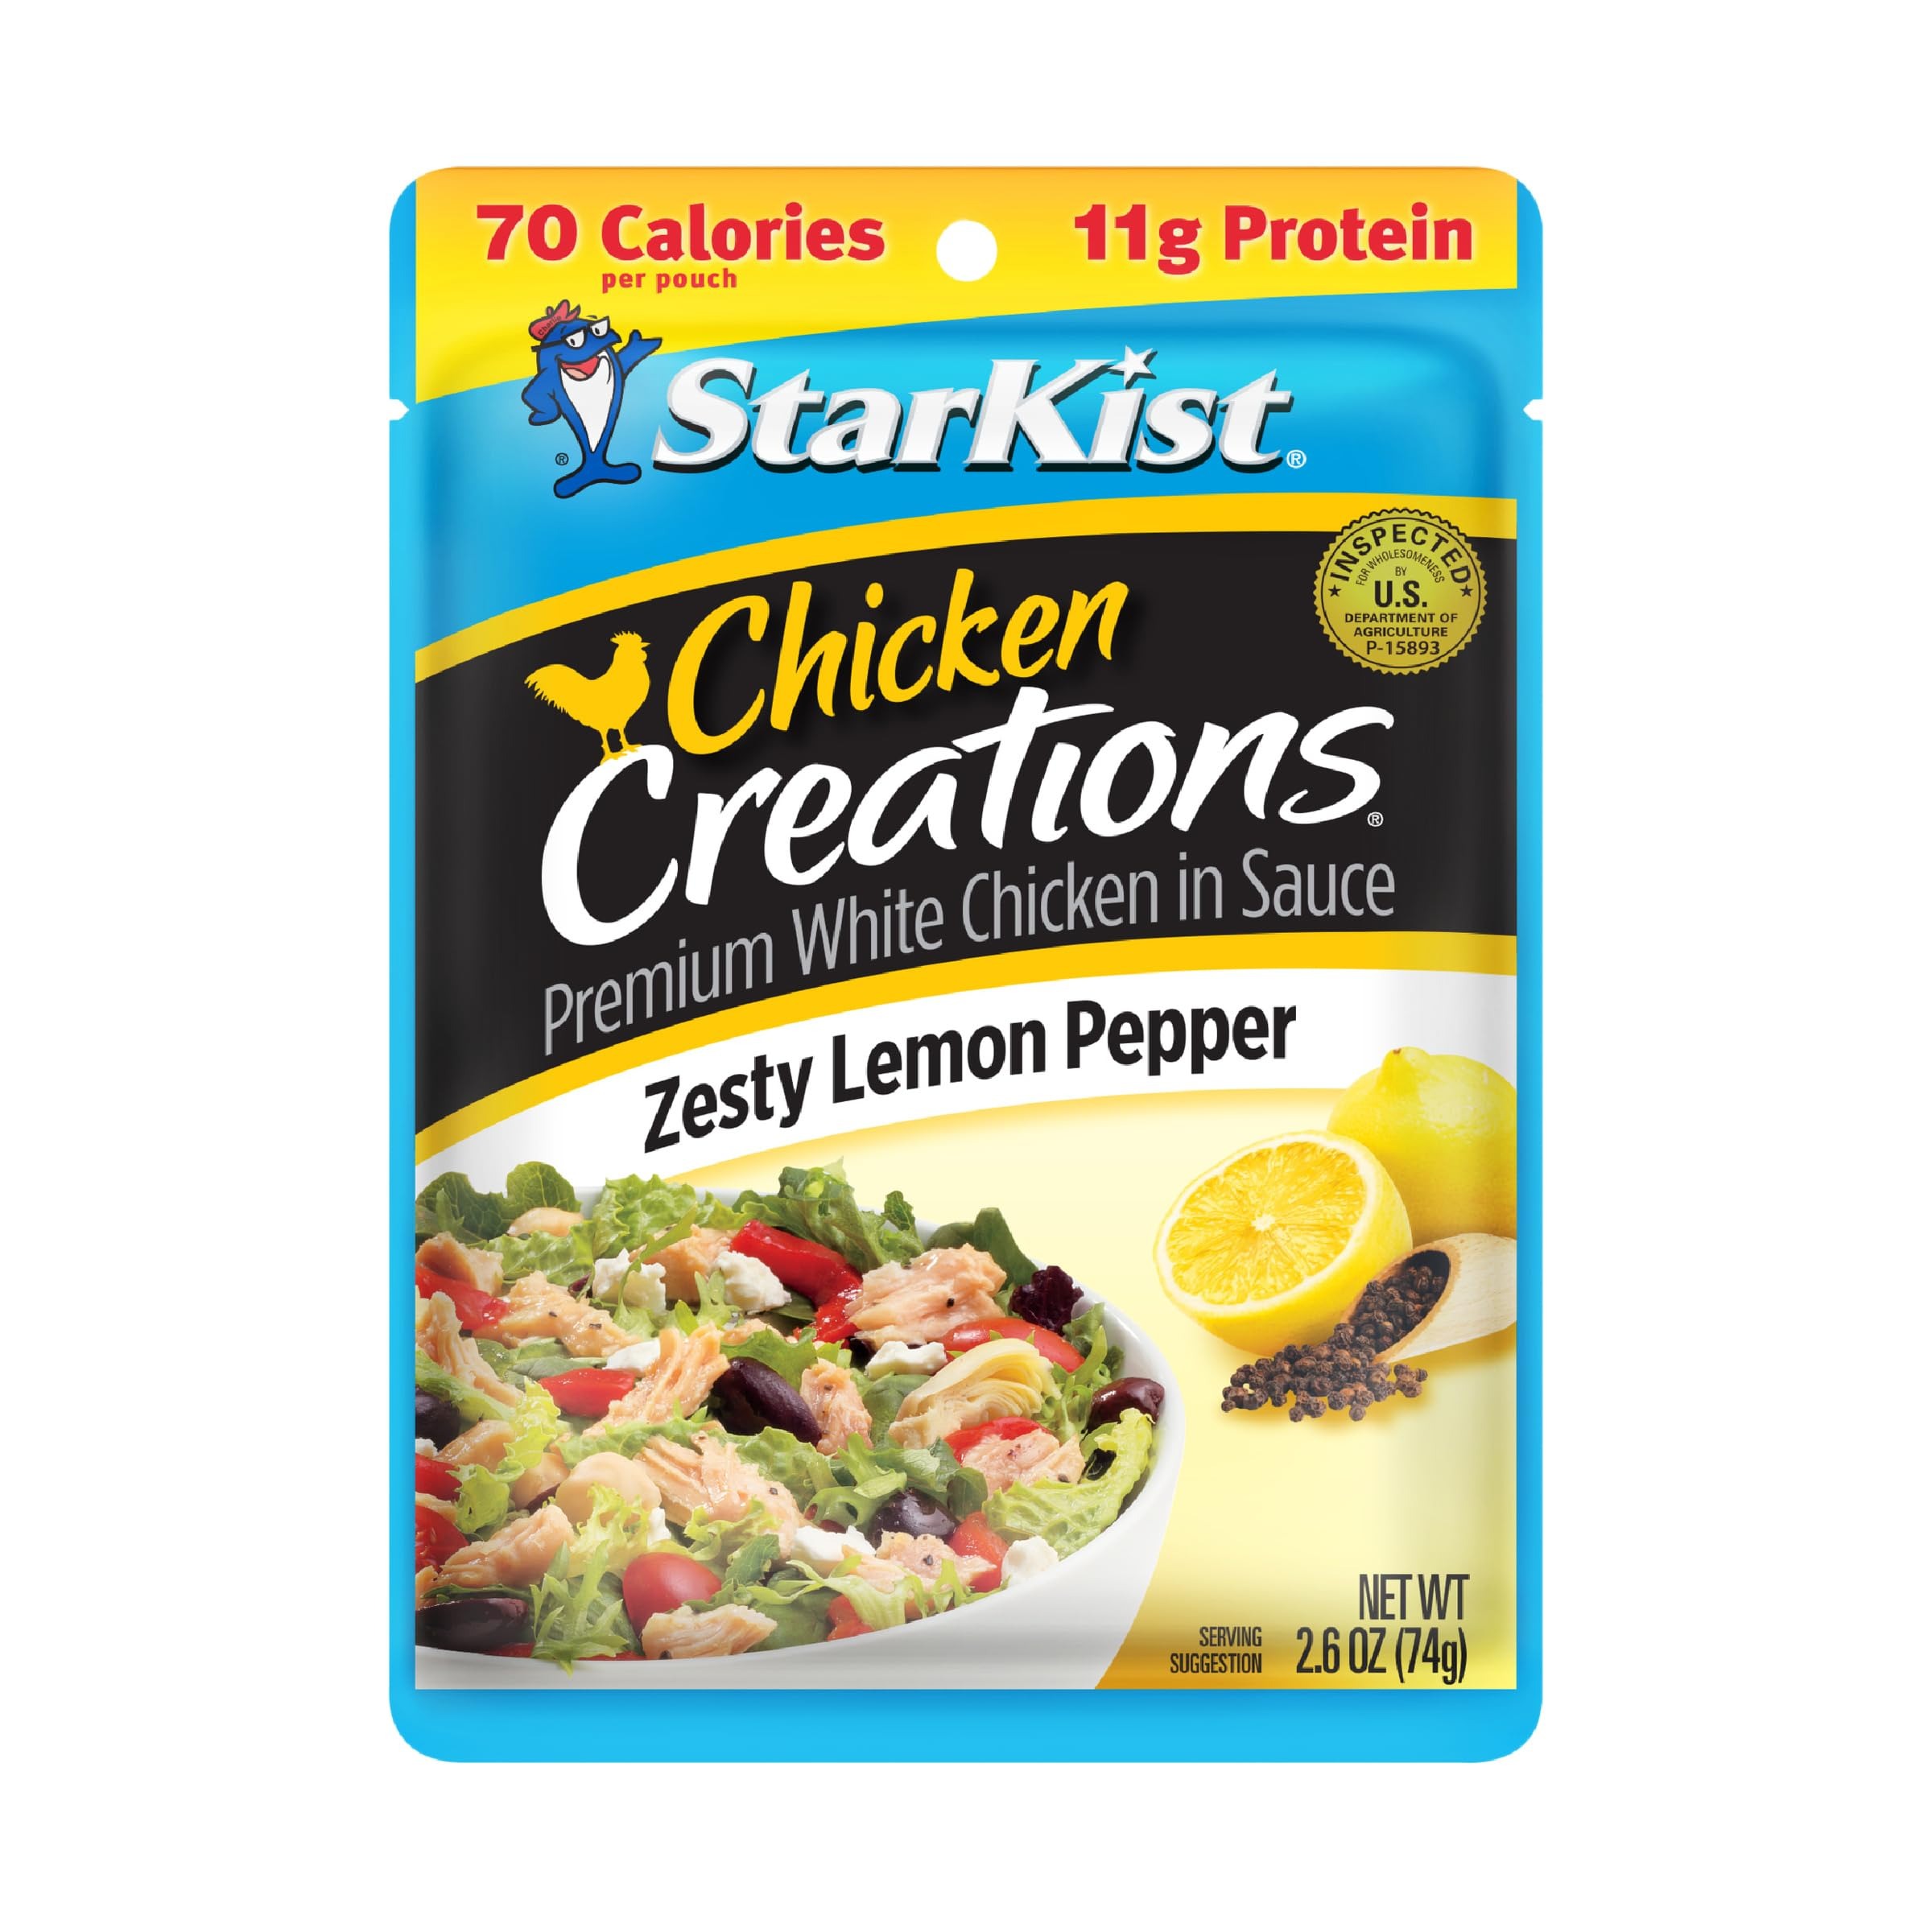
Item Name: StarKist Chicken Creation Zesty Lemon Pepper, Single Serve Pouch, 2.6 oz
Bullet Point 1: Delicious Flavor: “Zesty” means energetic, active or full of zest. And our flavorful Starkist Zesty Lemon Pepper Chicken Creations pouch, prepared with citrusy-lemon and black pepper, is so full of zest, we put it in the name.
Bullet Point 2: Good Source of Lean Protein: Our Chicken Creations pouch is made with premium white chicken, raised on American farms and packed in the USA. It has 12g of protein and 70 calories per pouch Plus, it’s soy free and gluten free
Bullet Point 3: Add Variety to Your Diet: StarKist Chicken Creations Zesty Lemon Pepper is a wholesome choice for a snack or meal It’s perfect on a Greek salad, cucumber slices or straight from the pouch Works with Keto, Mediterranean, and Weight Watchers diet plans
Bullet Point 4: Flavor Fresh Pouch: Our flavor fresh, ready-to-eat chicken pouch preserves the freshness of your favorite meal or snack, so it’s always delicious and ready when you are. There’s no can opener required or draining necessary - just tear, eat and go
Bullet Point 5: Easy to Store: The StarKist Chicken Creations Zesty Lemon Pepper Chicken pouch is easy to store and great to have handy when hunger strikes, whether you’re on the go, at the office or at home
Value: 2.6
Unit: Ounce

Price: 2.24